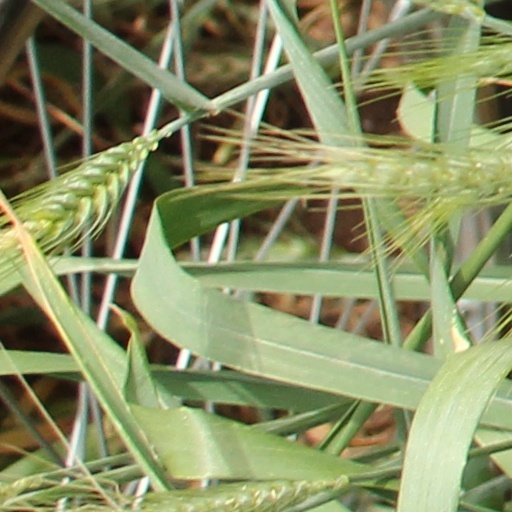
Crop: wheat